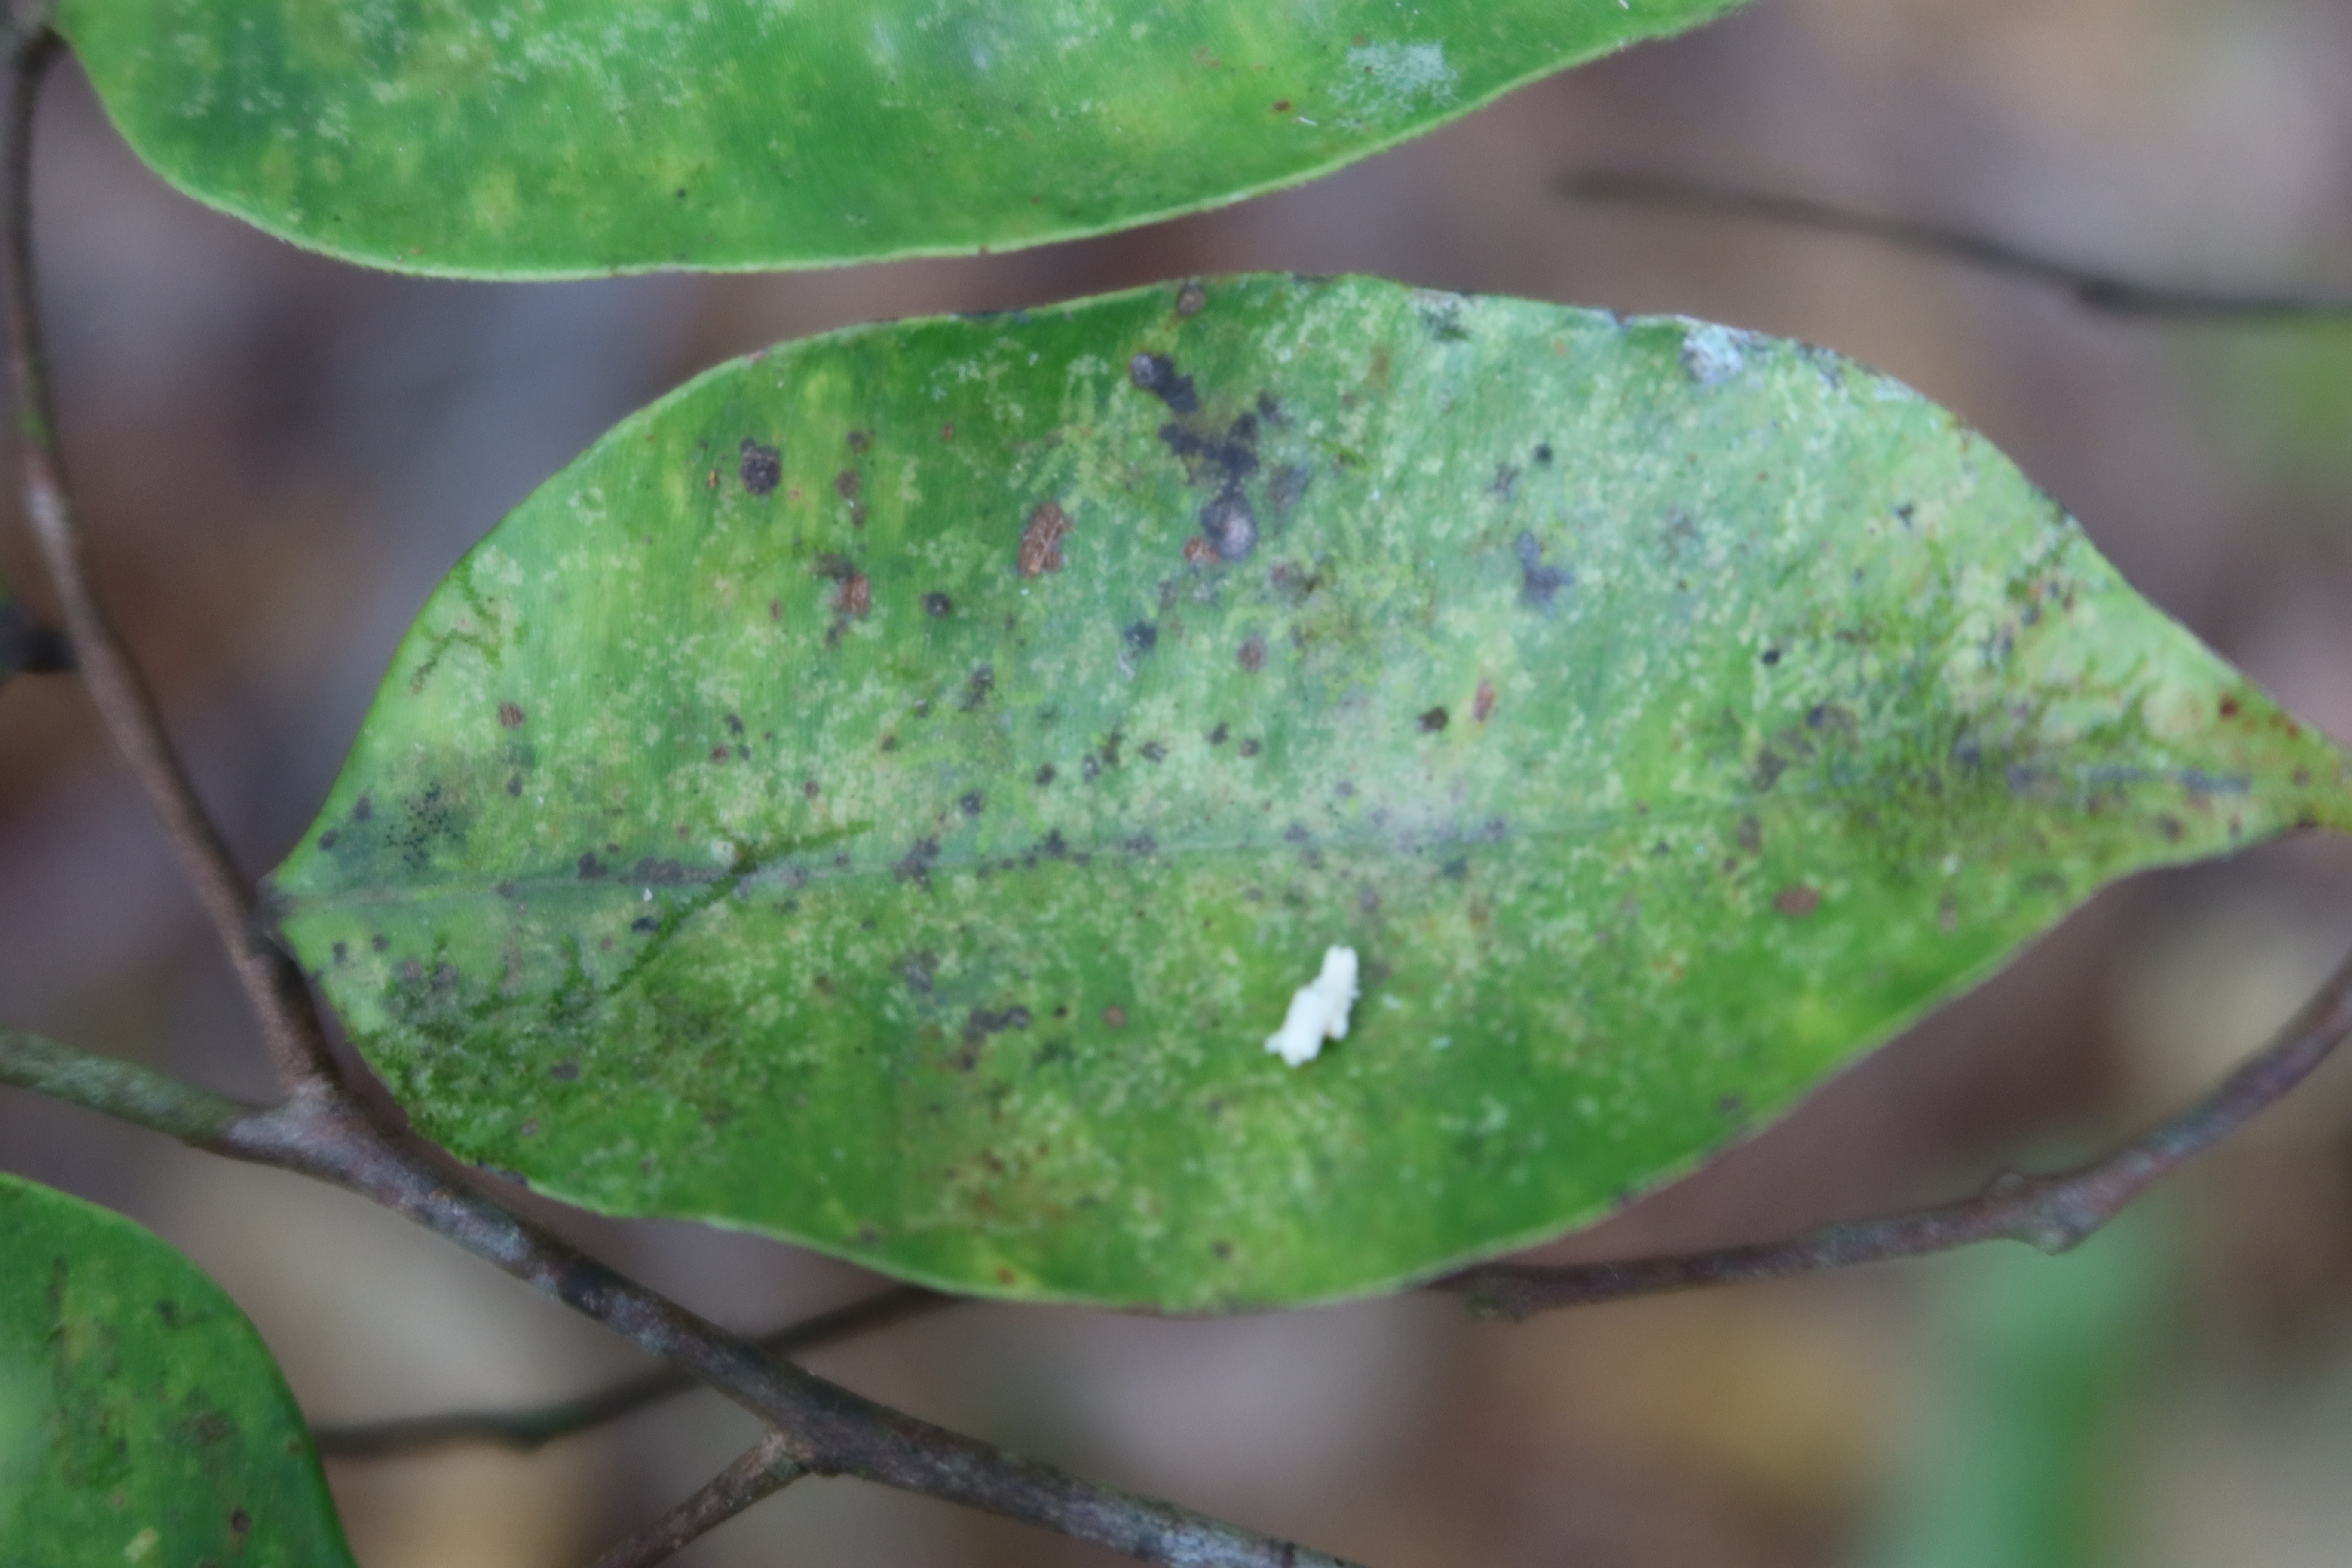
Label: Black spots